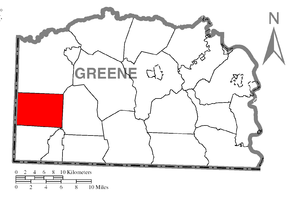
Aleppo Township est un township situé à l'est du comté de Greene, en Pennsylvanie, aux États-Unis. En 2010, il comptait une population de 477 habitants.